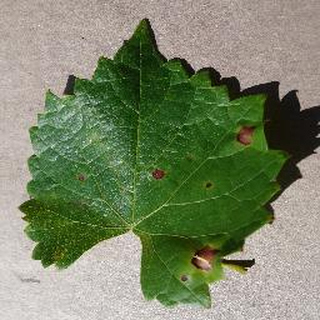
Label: grape_black_rot